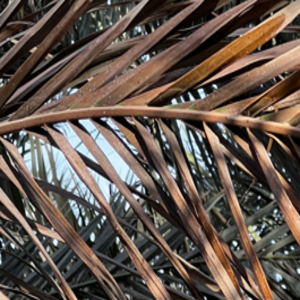
Label: Fusarium Wilt